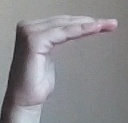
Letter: haa